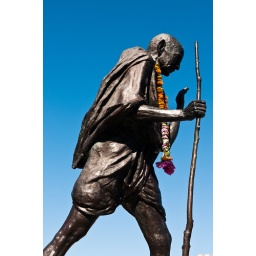
behind the ferry building in san francisco. someone gave him flowers for his birthday.  doesn't look a day older!